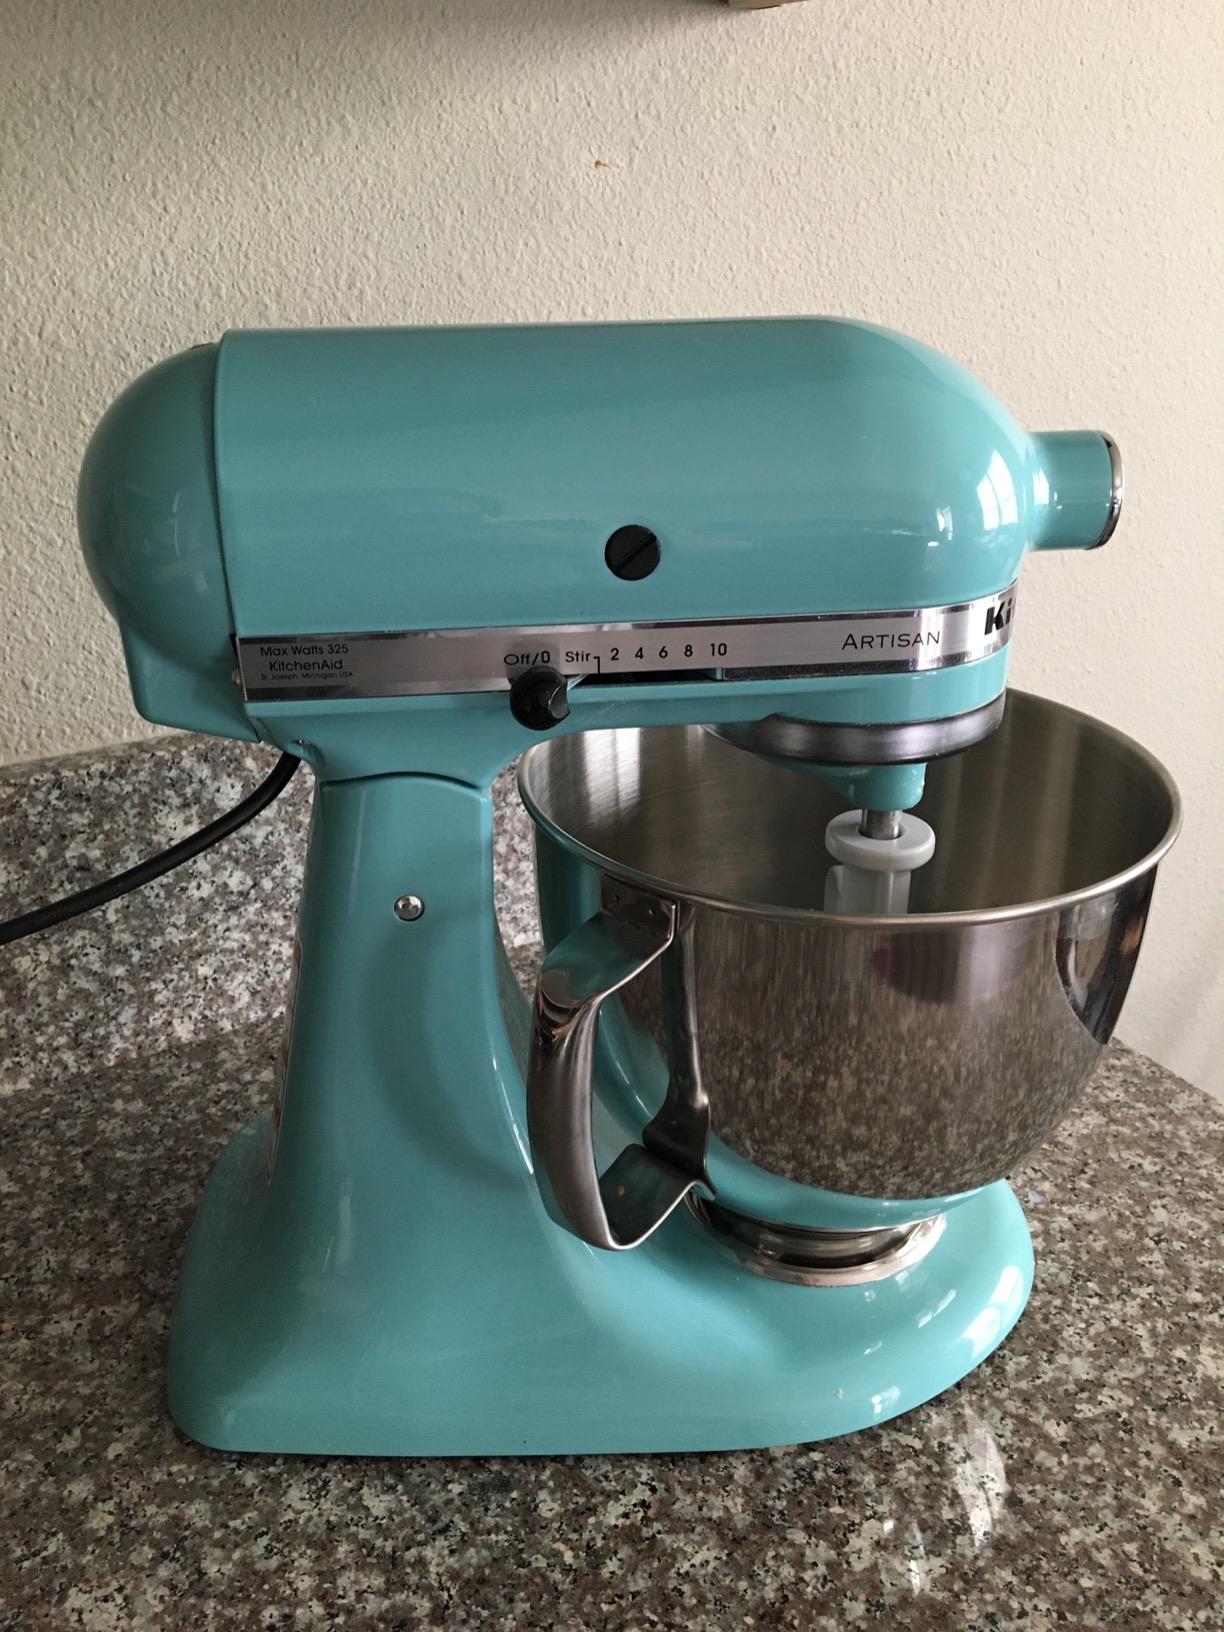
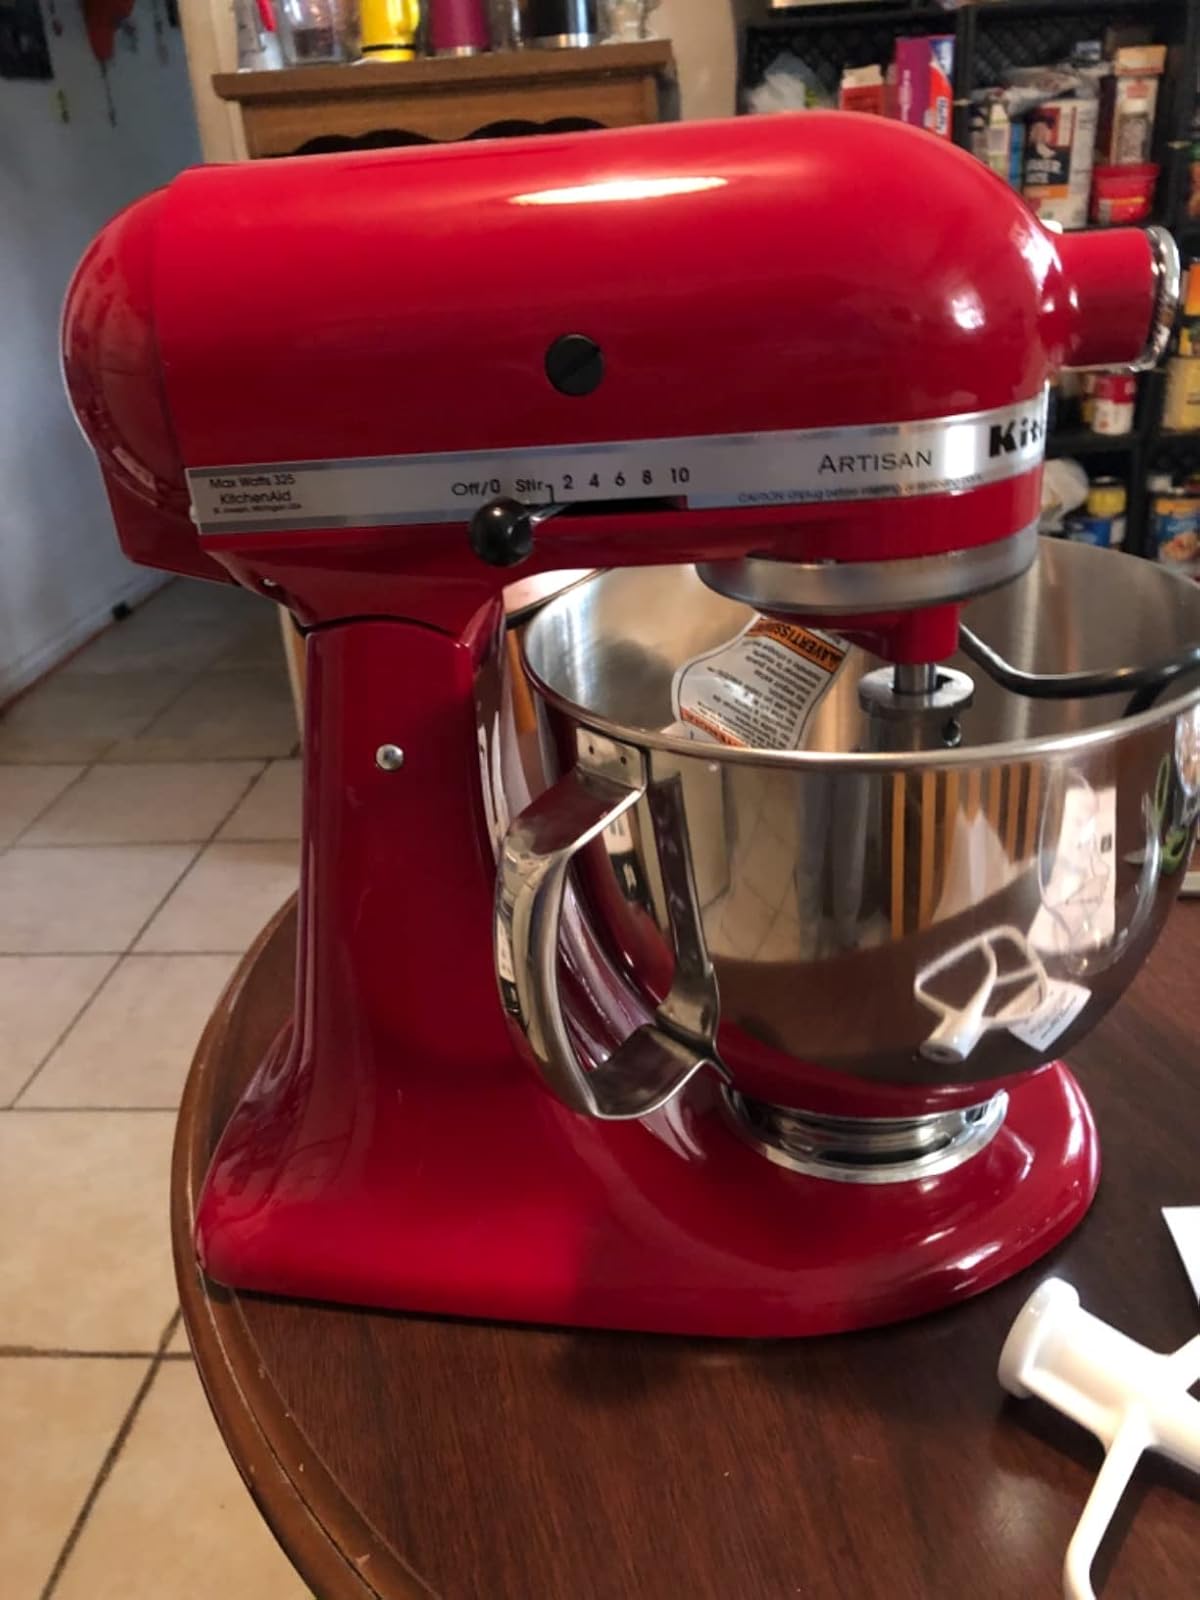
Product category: items_mixer
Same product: no